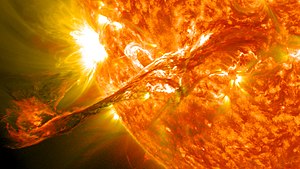
Gigantisk soludbrud
Gigantisk soludbrud d. 31. august 2012 som ikke ramte jorden.
Et gigantisk soludbrud forkortet CME er et soludbrud, som forårsager en solstorm, hvis/eller når den rammer jordens atmosfære. Et gigantisk soludbrud er store mængder af primært ladede partikler som kastes ud med solvinden grundet store eksplosioner på solens overflade.